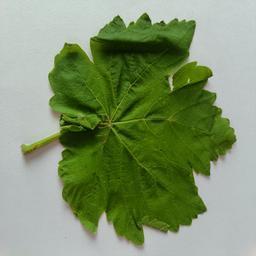
Label: Healthy Leaves